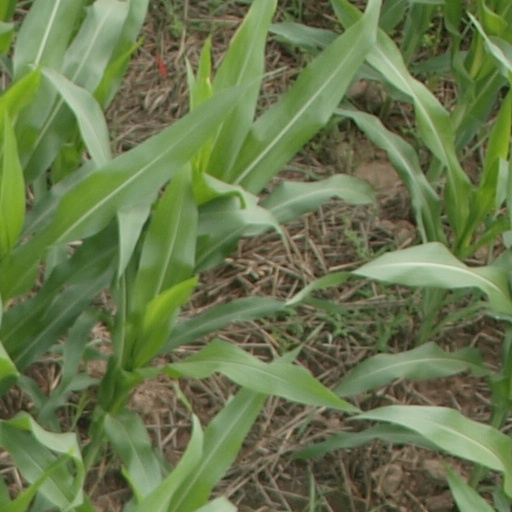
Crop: maize; corn